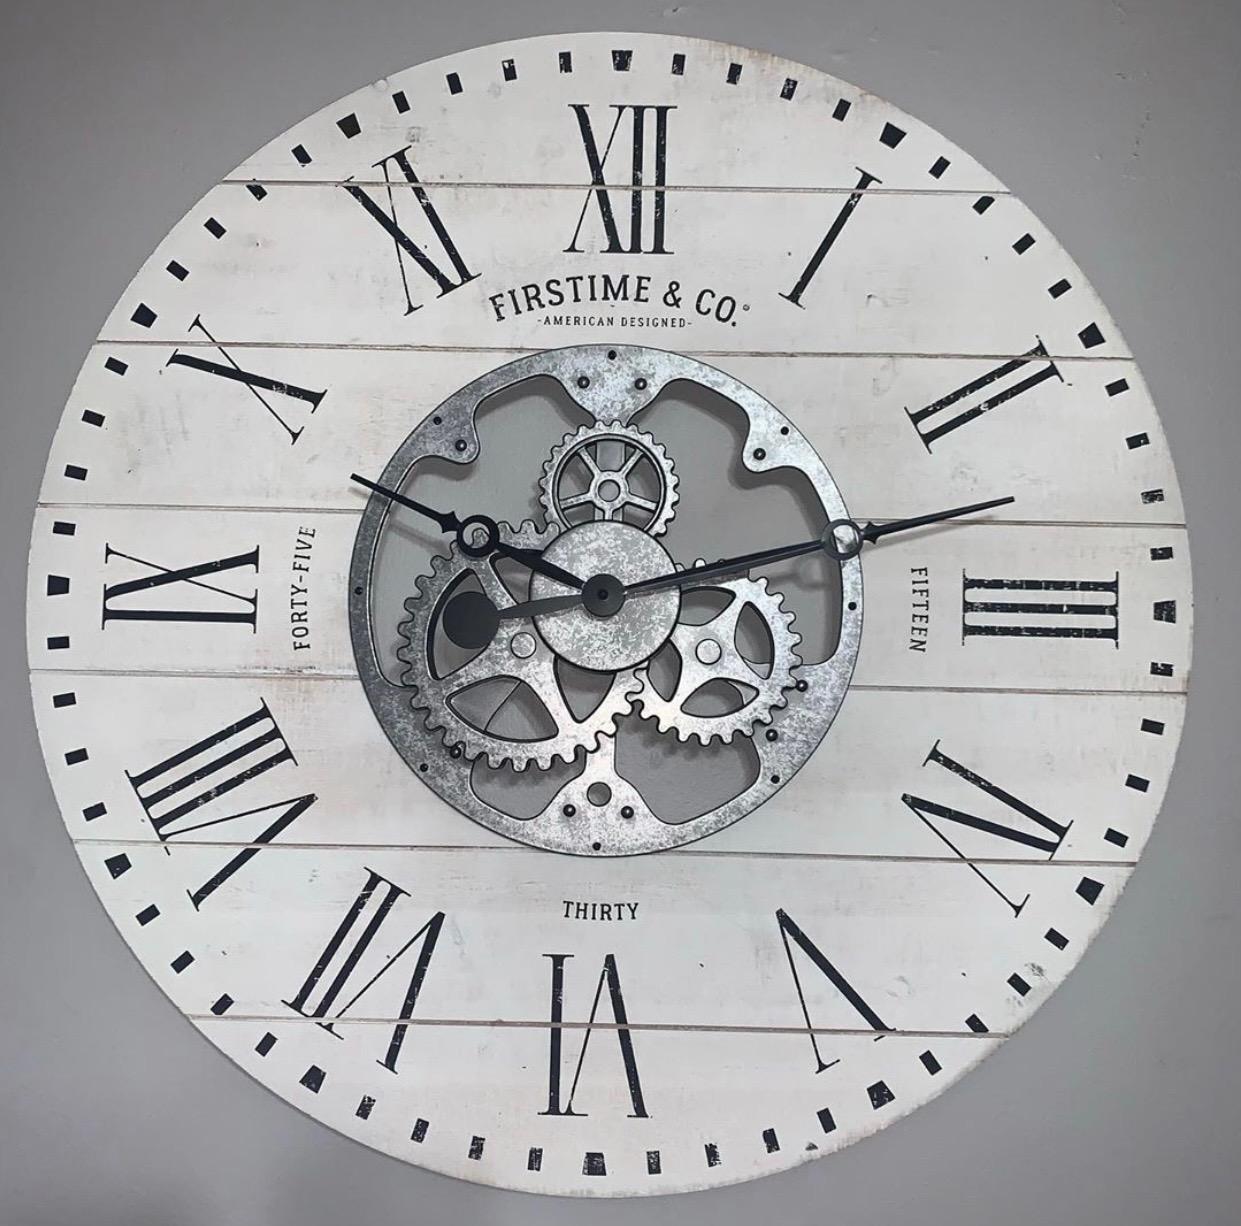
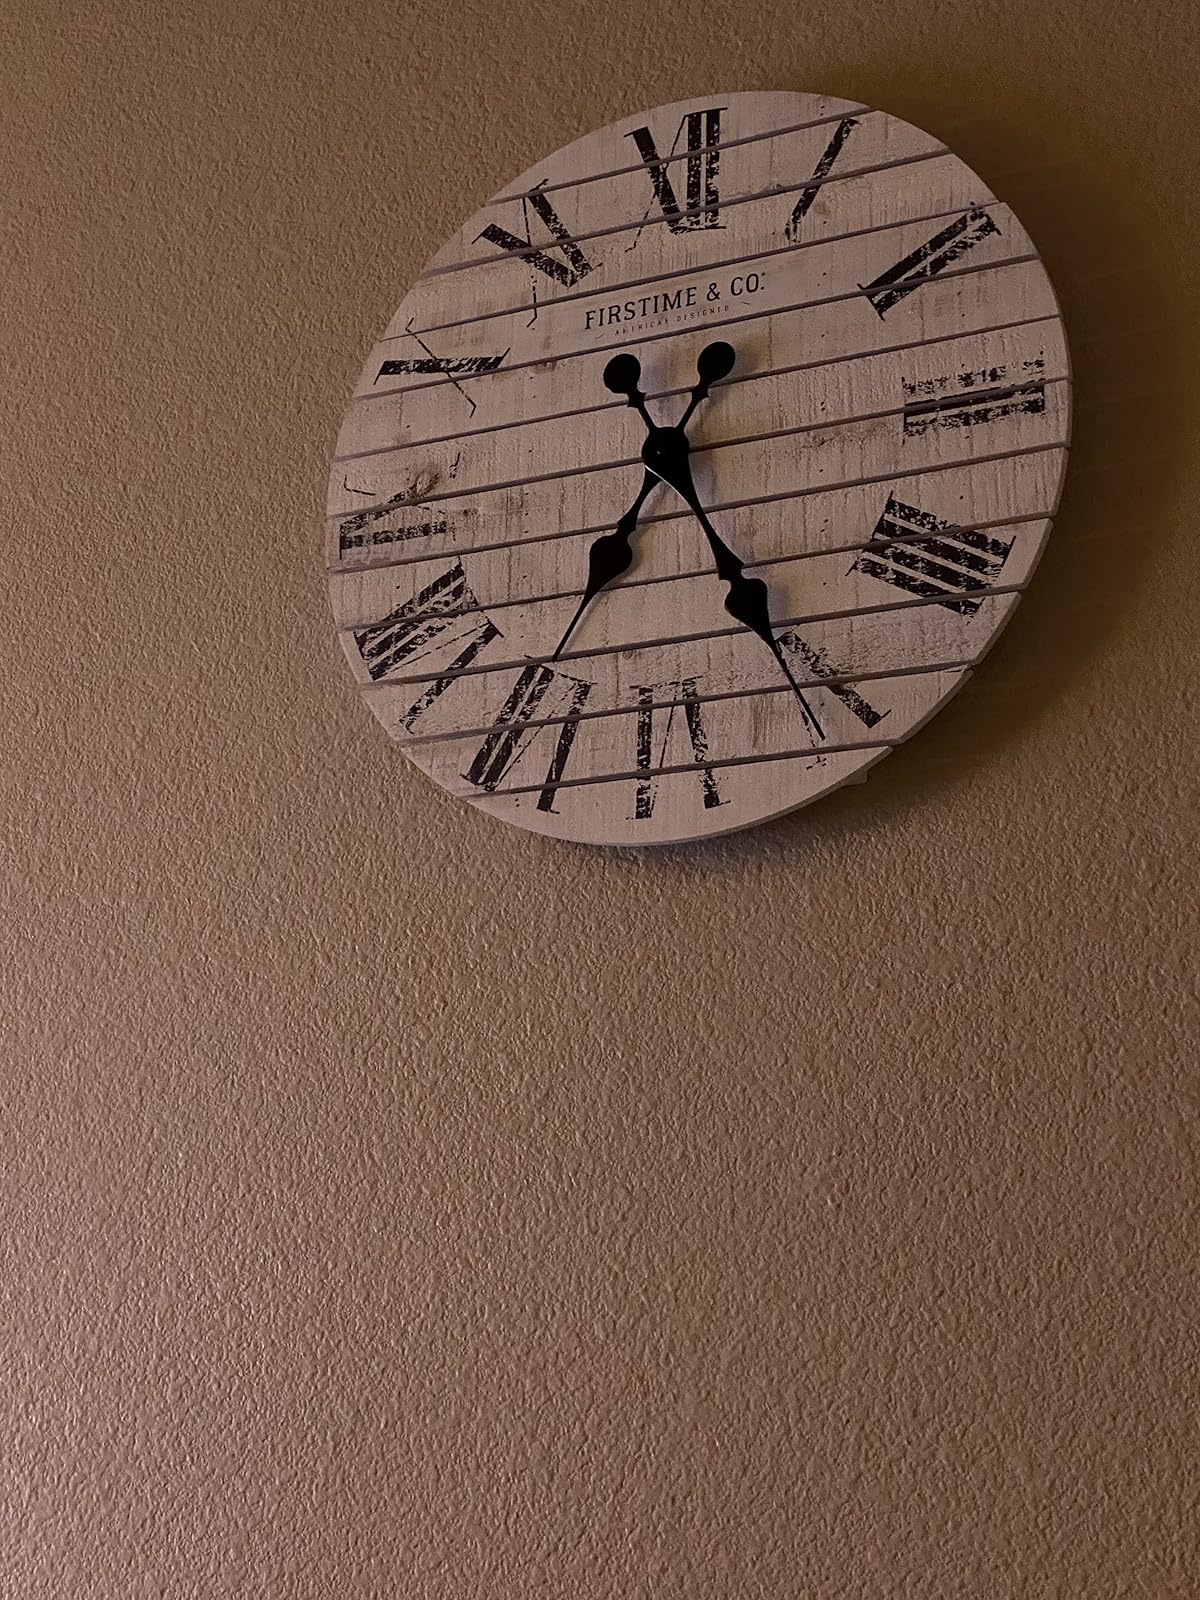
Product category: clock
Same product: no